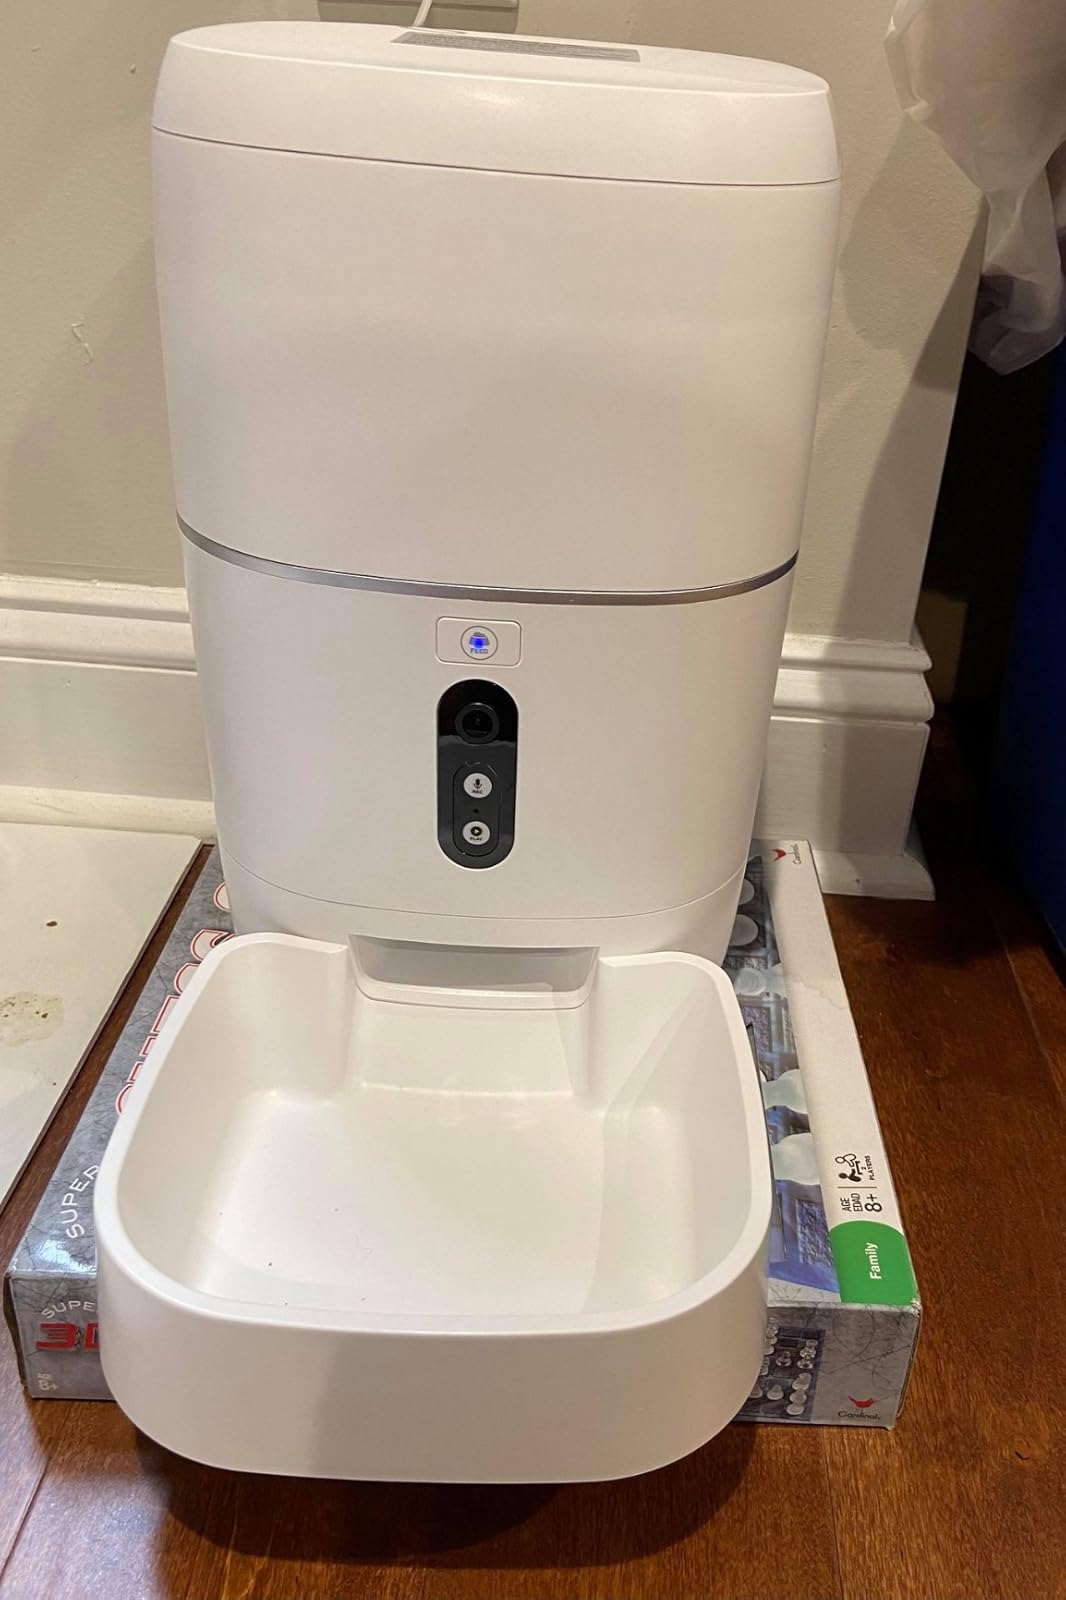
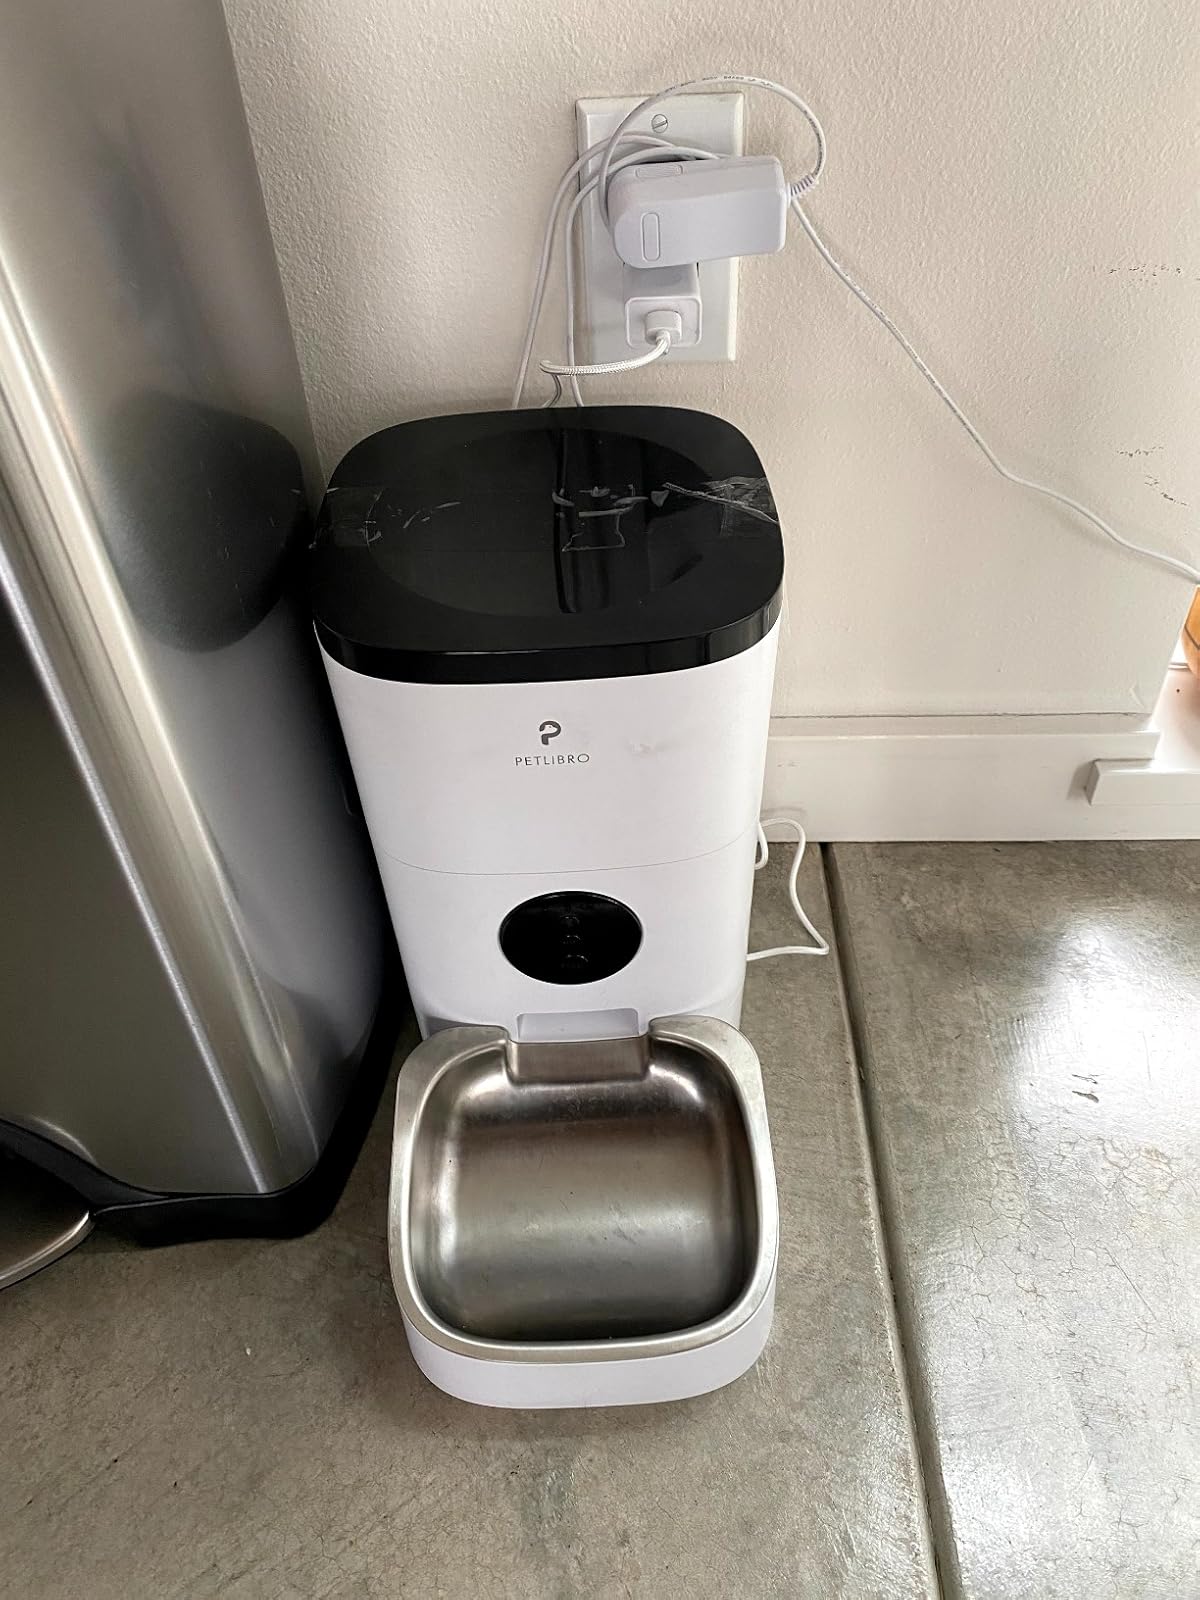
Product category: items_feeder
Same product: no